Answer in natural language. Considering the relative positions, is black colour dog bed (marked C) above or below tall floor lamp with white shade (marked B)? Choose between the following options: below or above
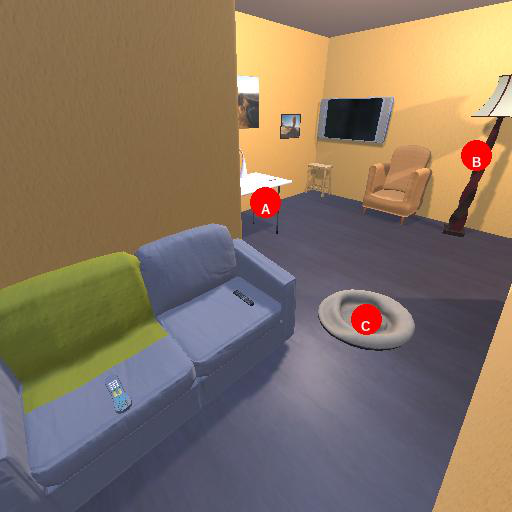
<answer>below</answer>